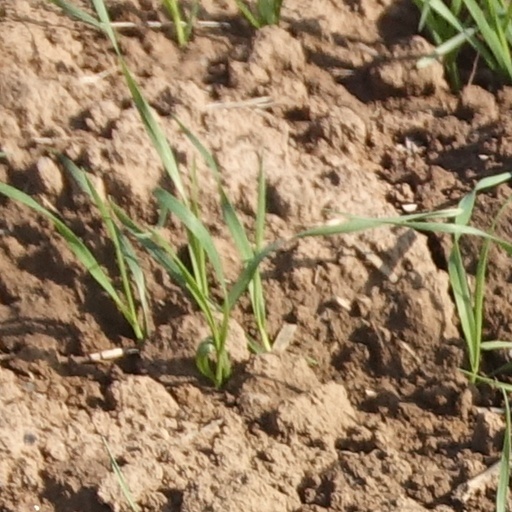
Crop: wheat